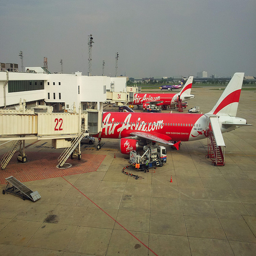
An airport apron area with Air Asia airplanes connected to the passenger walkways.
A couple of large jetliner sitting on top of an airport tarmac.
Several Air Asia planes parked at their gates
Two Air Asia planes parked at concourses at an airport.
The airplanes are boarded and ready to be taken off